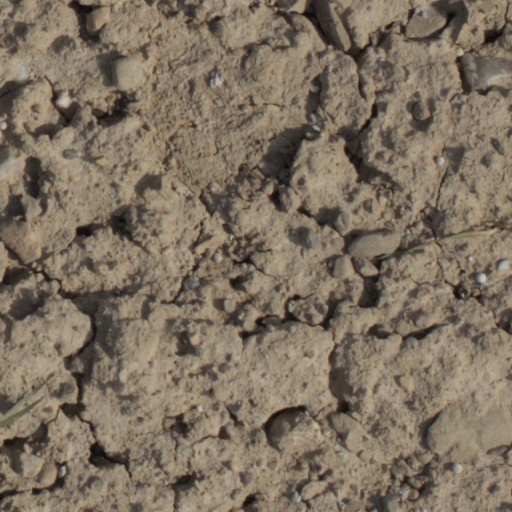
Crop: wheat